Adah Robinson

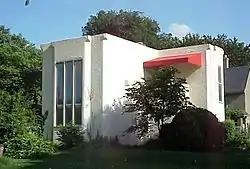
Adah Robinson House in Tulsa

Robinson had her own Art Deco style house built in 1924, with the assistance of her former students, architects Bruce Goff and Joseph A. Koberling, Jr. It is now owned by retired architect Thomas Thixton, who bought it in 1974.